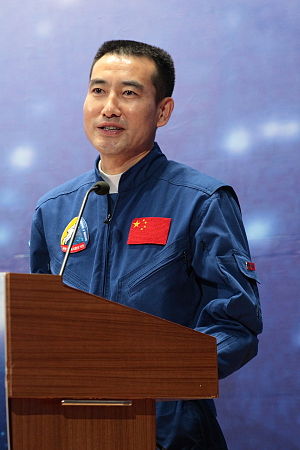
Zhai Zhigang
Zhai Zhigang er en kinesisk kamppilot og taikonaut i Shenzhou-programmet. Den 27. september blev han den første kineser, der foretog en rumvandring.